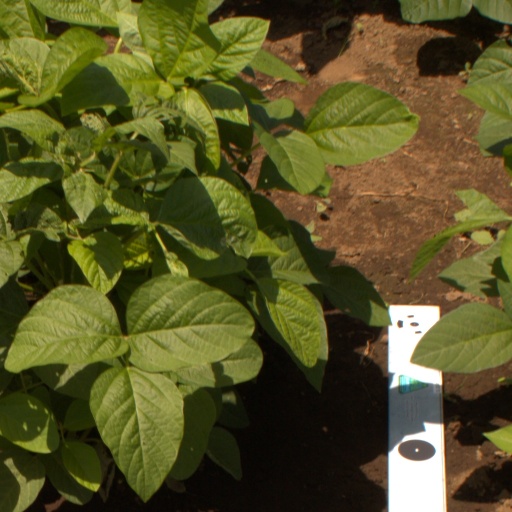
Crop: soybean